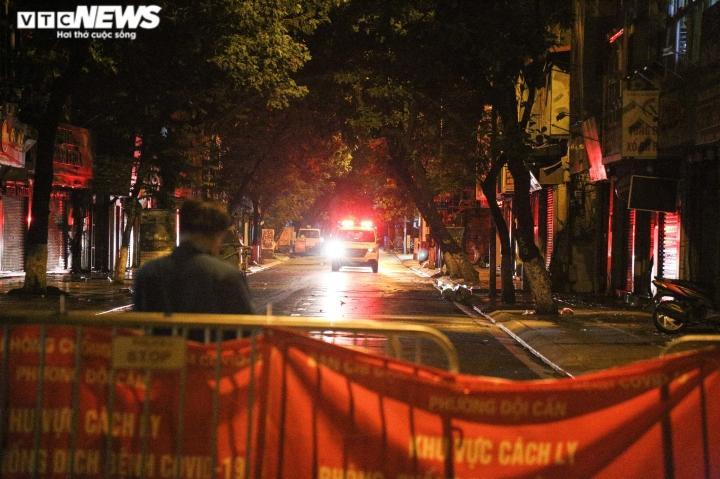
có một cái rào chắn xuất hiện ở phía sau của một người đàn ông